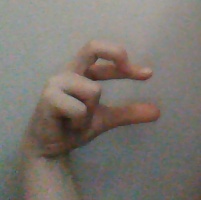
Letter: thal